Sasza Blonder

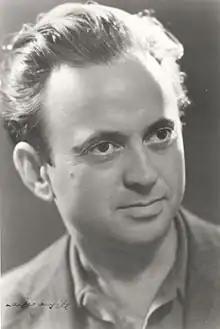
Sasza Blonder

Aleksander (Sasza) Blonder (Szaje Blonder, pseudonym André Blondel, born May 27, 1909 in Chortkiv, died June 22, 1949, in Paris) was a Polish painter.